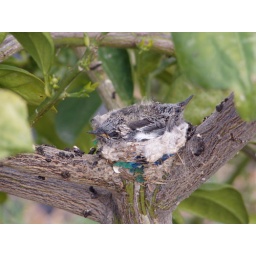
These two babies were in a nest on a orange tree in Arizona